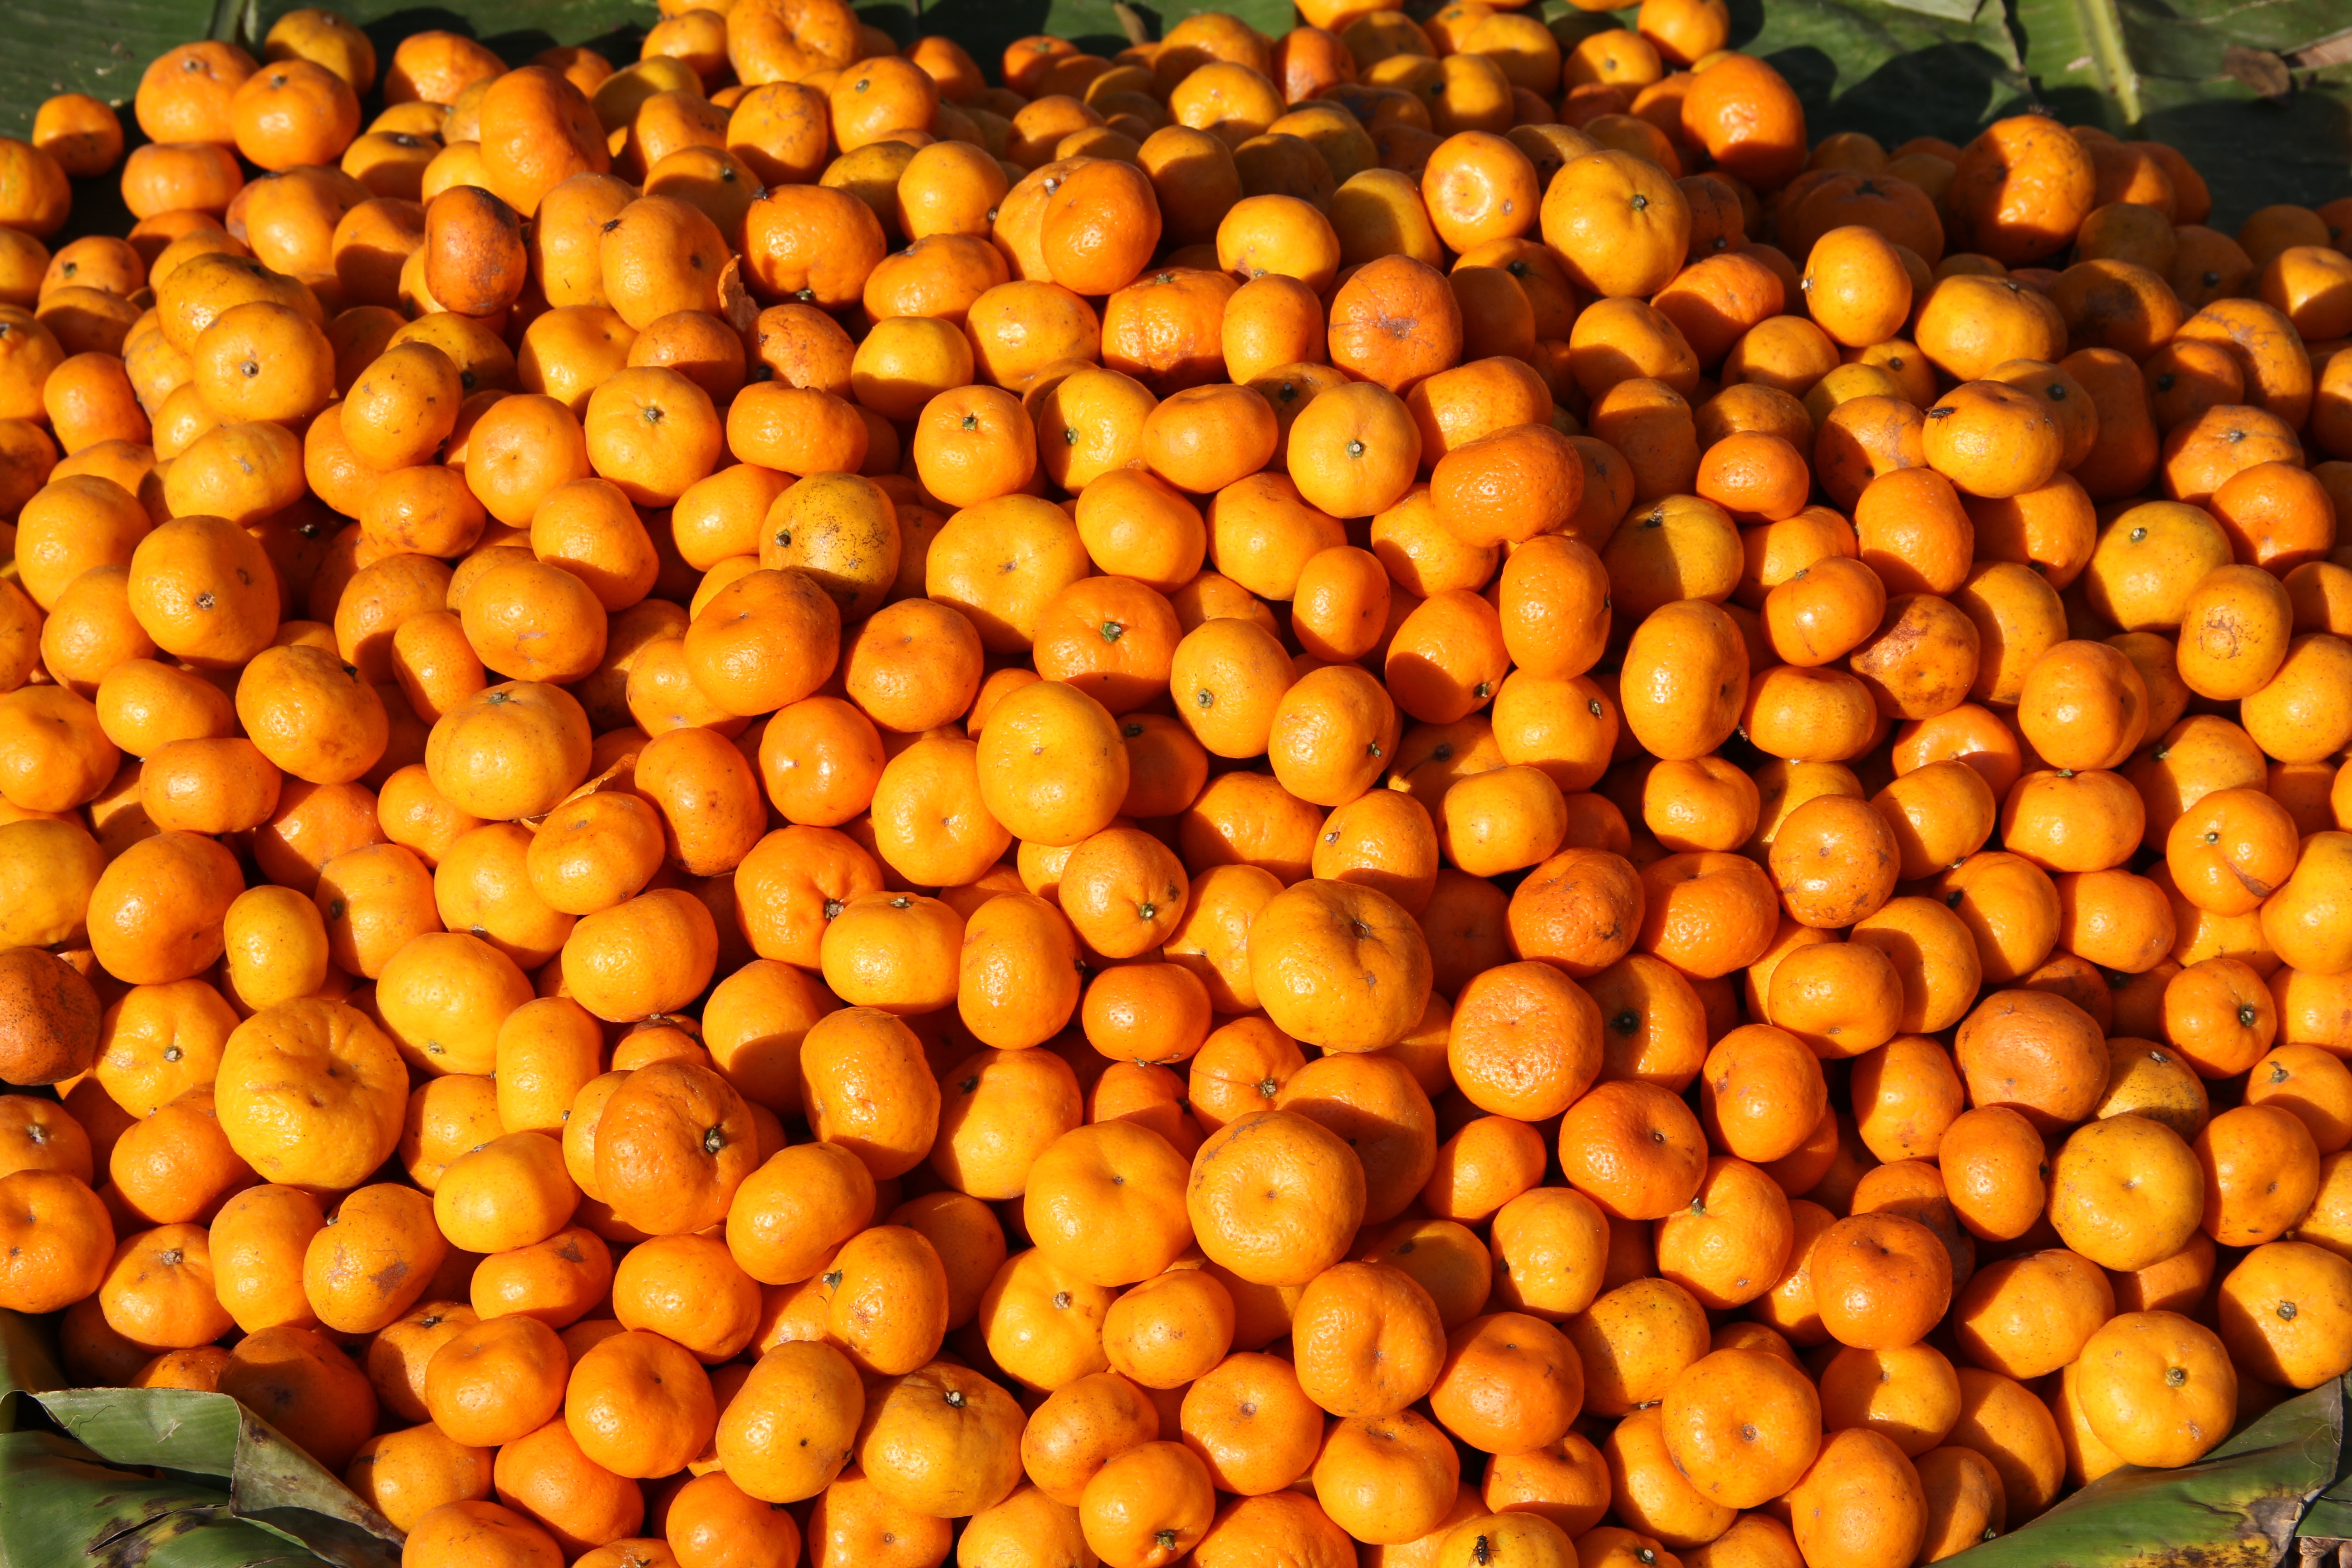
plant, fruit, orange, food, produce, vegetable, crop, agriculture, healthy, eat, vegetarian food, vitamins, pulse, market fresh vegetables, bio, flowering plant, corn kernels, tangerines, fruit market, yellow beet, land plant, hippophae